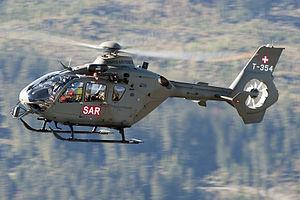
Les Forces aériennes suisses sont, avec les forces terrestres, l'une des deux branches des forces armées suisses.
L'Eurocopter EC635 est un hélicoptère bimoteur polyvalent de la classe des 3 tonnes développé par Eurocopter, actuellement, Airbus Helicopters. C'est la version militaire de l'EC135, il peut transporter jusqu'à 8 personnes, dont le pilote, du matériel militaire ou de l'armement. L'hélicoptère est conçu pour le transport de troupes, l'évacuation médicale, le transport de fret, la reconnaissance et la surveillance ou l'appui des troupes terrestres.